Lowery Glacier

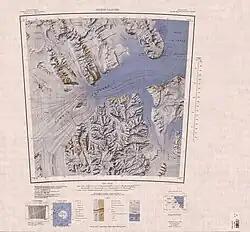
Nimrod Glacier and lower Lowery Glacier (east)

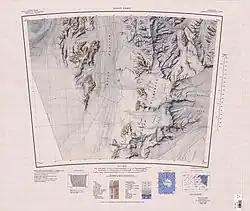
Queen Elizabeth Range and upper Lowery Glacier (east)

A glacier in the Queen Elizabeth Range, draining eastward, to the south of Crowell Buttresses, to enter Lowery Glacier.